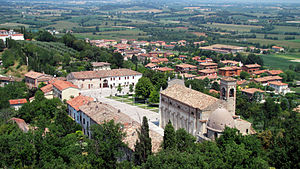
Solferino
Solferino er en lille italiensk landsby med 2.631 indbyggere, beliggende omtrent 10 km syd for Gardasøen, midt mellem Milano og Verona i provinsen Mantova i Lombardiet i den nordlige del af Italien. Byen er kendt for slaget ved Solferino, der på grund af sin grusomhed virkede som inspiration til grundlæggelsen af Røde Kors.